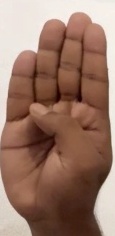
ASL sign: B